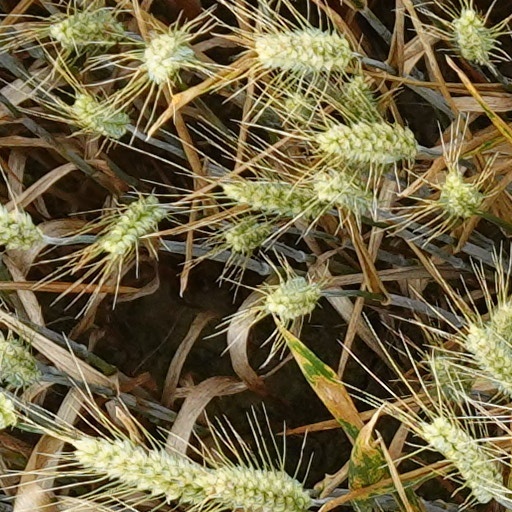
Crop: wheat